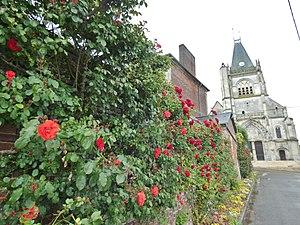
L'église Saint-Martin de Bulles et massif fleuri depuis la rue des Telliers
Bulles est une commune française située dans le département de l'Oise, en région Hauts-de-France. Ses habitants sont appelés les Bullois et les Bulloises.